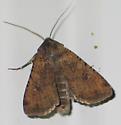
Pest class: cutworms